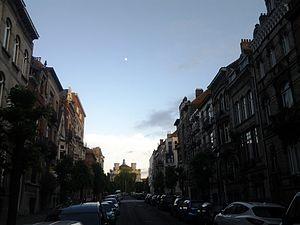
L'avenue Jef Lambeaux est une avenue de Bruxelles, dans la commune de Saint-Gilles, qui s'étend de la Prison de Saint-Gilles à la maison communal de Saint-Gilles. Elle est nommée en l'honneur du sculpteur belge Jef Lambeaux.